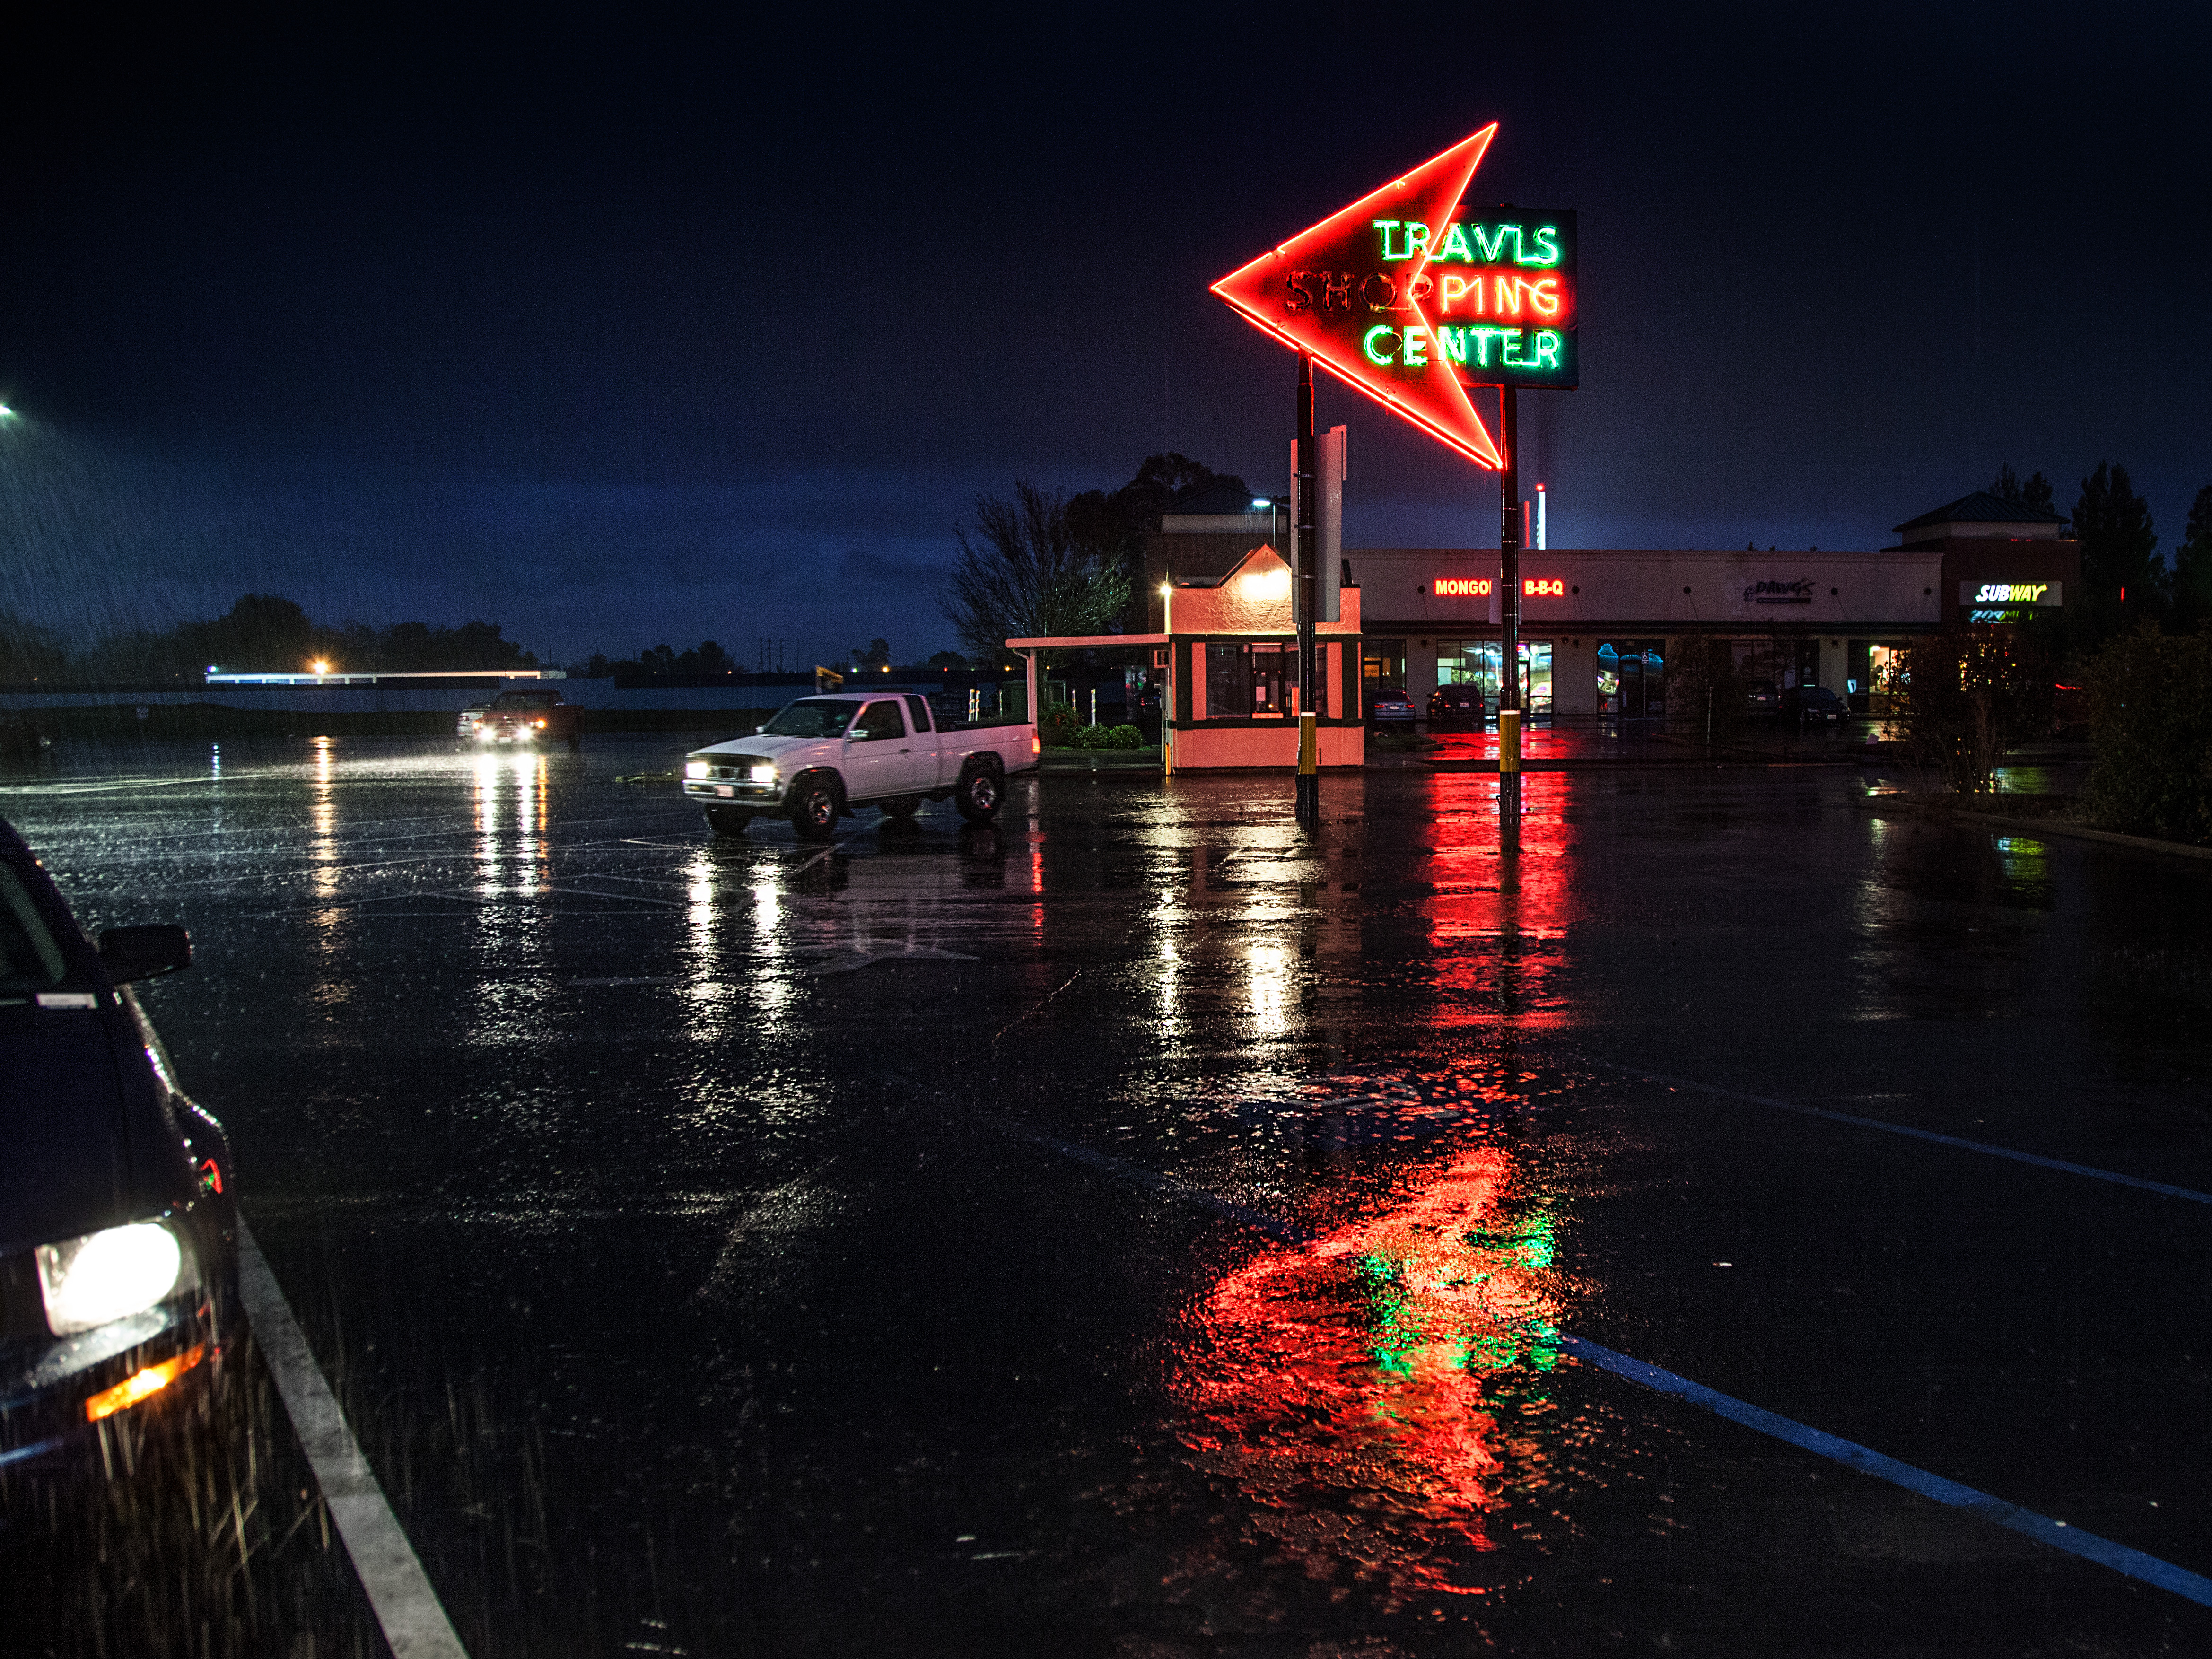
light, street, night, rain, wet, dusk, evening, reflection, red, lighting, modern, neon, 2016, lights, 365, solano, elni o, travisshoppingcenter